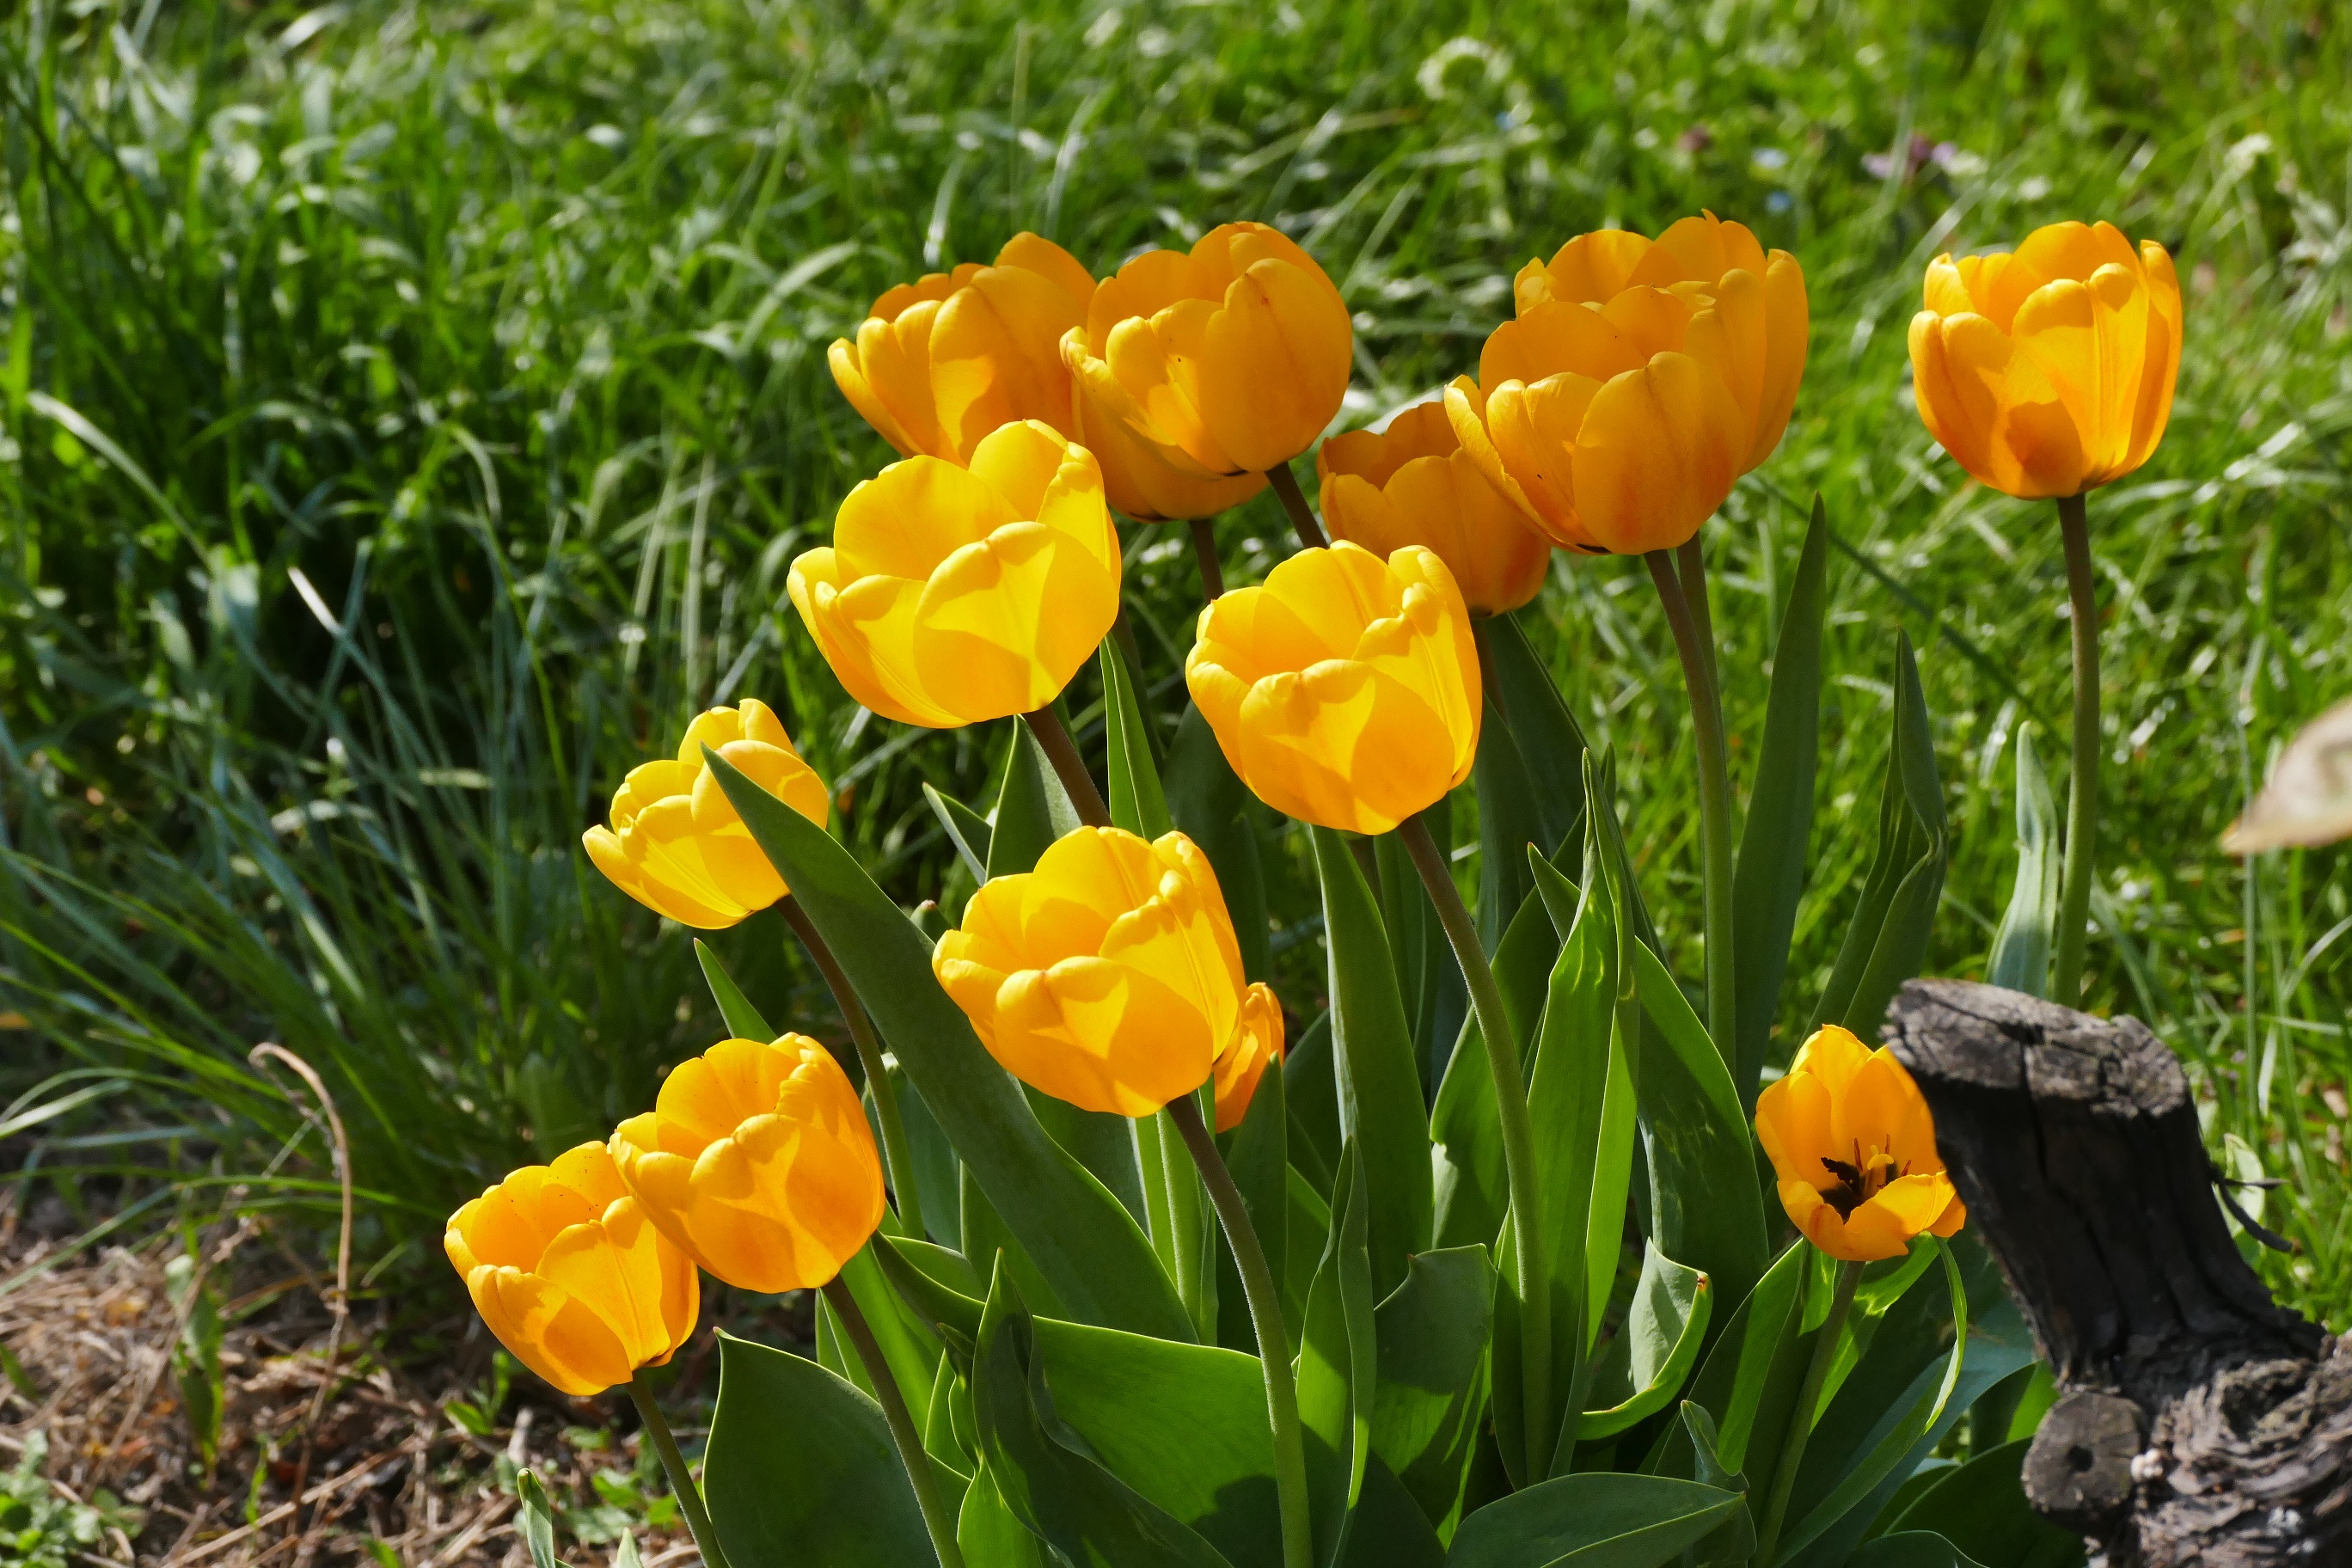
nature, plant, meadow, flower, tulip, spring, yellow, flora, tulips, spring awakening, flowering plant, spring meadow, eschscholzia californica, springtime flowers, land plant